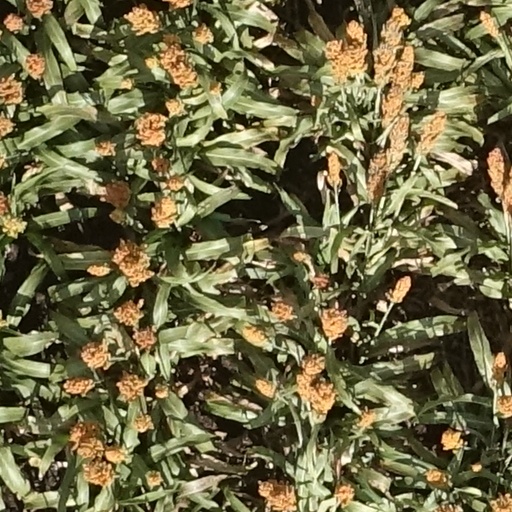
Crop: sorghum